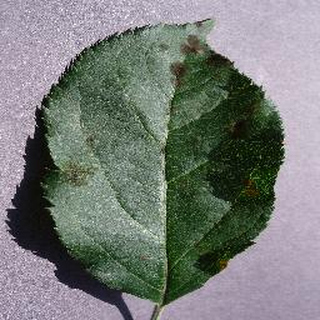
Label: apple_apple_scab